Who put Bella in the wych elm?

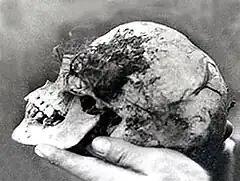
The skull of "Wych Elm Bella," as retrieved 18 April 1943

When police checked the trunk of the tree they found an almost complete skeleton, with a shoe, a gold wedding ring, and some fragments of clothing. The skull was valuable evidence, in that it still had some tufts of hair and had a clear dental pattern, despite some missing teeth. After further investigation, the remains of a hand were found some distance from the tree.